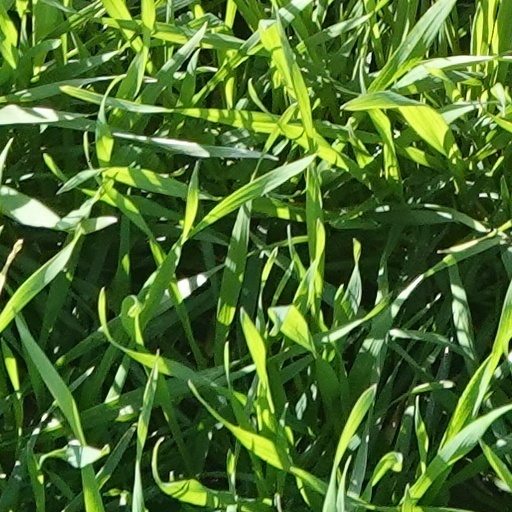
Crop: wheat